Ainola railway station

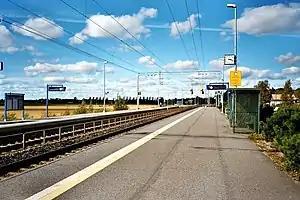

Ainola railway station, formerly Kyrölä railway station, is a Helsinki commuter rail station in the town of Järvenpää, Finland. The station is served by Helsinki commuter rail and line trains.